Oumare Tounkara

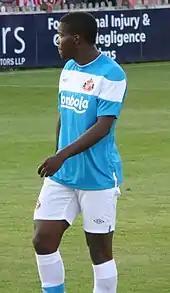
Tounkara playing for Sunderland in 2011

Tounkara signed a professional contract with French Ligue 2 club Sedan ahead of the 2008–09 season, although he did not a senior appearance during his 12 months at the club. He was subsequently invited for a trial at Premier League club Sunderland and joined permanently in July 2009, having featured in several of the reserve team's pre-season fixtures. He struggled with persistent injuries during his first season, making 13 appearances for the reserves.